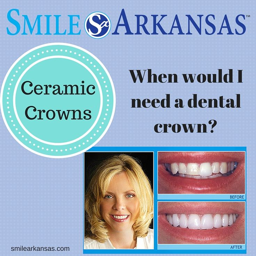
# ceramic crowns are one of the many options people , just like you , look to for fixing or improving their smile .